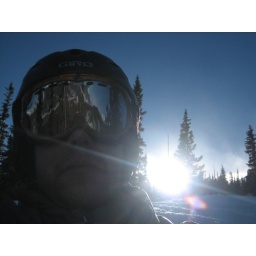
Sunny, busy Saturday with blue sky and highs in the 20s.  Busy, sunny, Saturday with highs in 20s.  Busy, sunny, Saturday with highs in 20s.